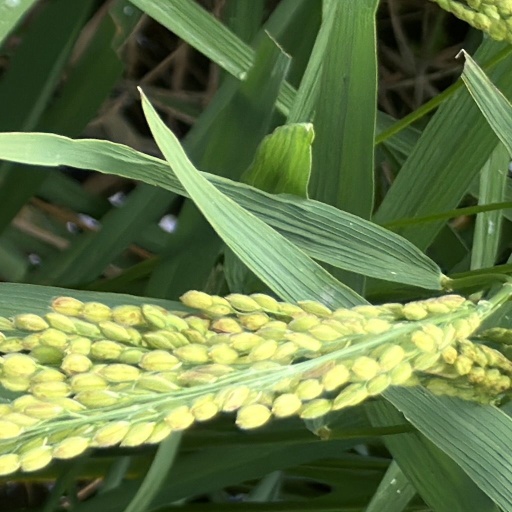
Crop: rice